3 Storeys

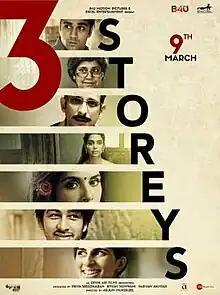
Theatrical release poster

3 Storeys is a 2018 Hindi-language thriller drama film directed by Arjun Mukherjee starring Renuka Shahane, Sharman Joshi, Pulkit Samrat, Masumeh, Richa Chadda, Sonal Jha, Aisha Ahmed, Ankit Rathi and produced by Priya Sreedharan, Ritesh Sidhwani and Farhan Akhtar. The film was released on 9 March 2018.